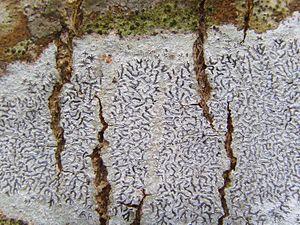
Phaeographis dendritica, Trouguennour (Cléden-Cap-Sizun, Finistère, Bretagne, France)
Les Graphidaceae sont une famille de champignons ascomycètes. Il s'agit de lichens corticoles au thalle encroûtant le plus souvent immergé dans le substrat, et associés à des algues vertes de la famille des Trentepohliaceae. Les organes de reproduction sexuée sont des apothécies dont le disque est généralement de forme allongée, simple ou ramifiée, rappelant des signes d'écriture ancien, d'où le nom de Graphis. La famille comporte plus de 600 espèces valides, majoritairement tropicales, dont plus de 300 dans le seul genre Graphis et 150 pour Phaeographis.